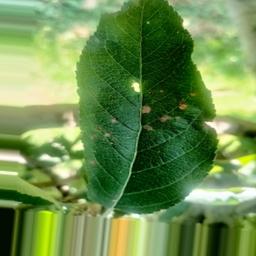
Label: Alternaria